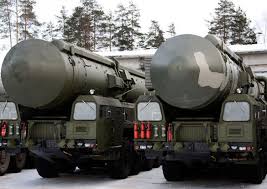
Label: Air Defense